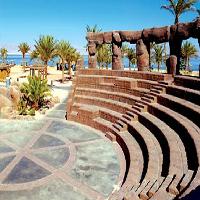
Weather: sun or clear